Answer in natural language. Considering the relative positions, is Television to the left or right of blue modern tv stand? Choose between the following options: left or right
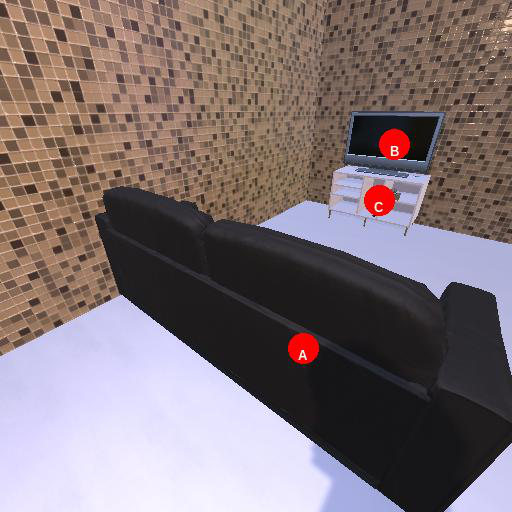
<answer>right</answer>